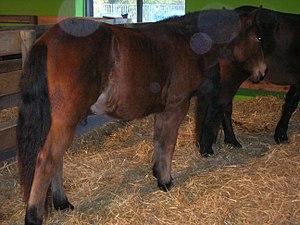
Cheval castillonnais au salon SISQA de Toulouse. (salon agro-alimentaire et agricole)
Le cheval Castillonnais, ou cheval de Castillon, est une ancienne race de petit cheval de selle rustique d'origine française. Connu au début du XXᵉ siècle, ce petit cheval a failli disparaître avec la venue de la motorisation. Il est sauvé de justesse par quelques passionnés. Reconnu par les haras nationaux en 1996, il reste à très faibles effectifs. Une association d'éleveurs et le haras national de Tarbes se mobilisent pour sauvegarder et préserver la race.